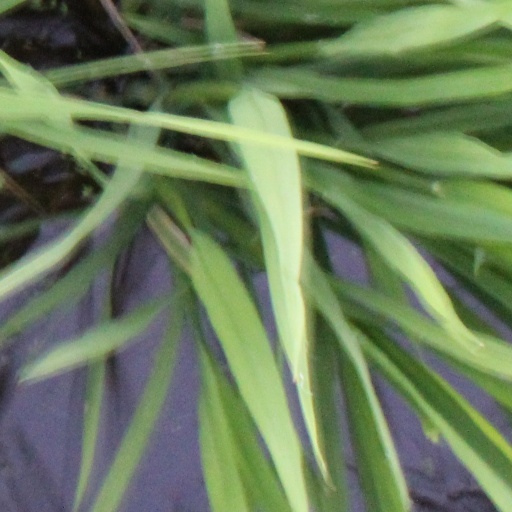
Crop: rice